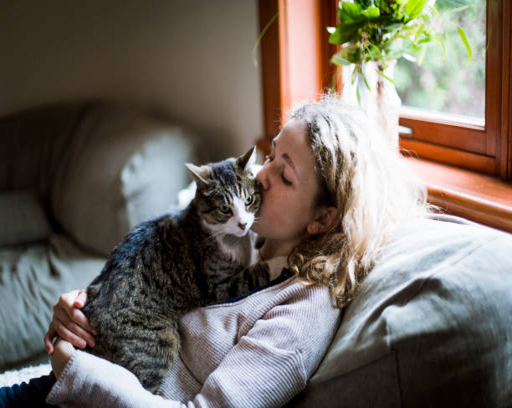
a girl and a cat together on a sofa